Circus World (TV series)

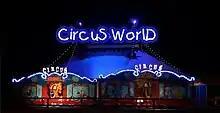

Circus World is an Irish documentary series, produced by Fubar Films and screened on RTÉjr. The series premiered on Monday 4 July 2016.